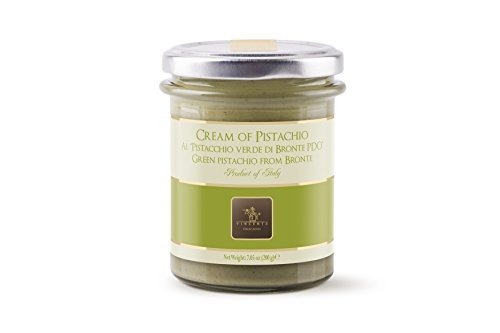
Item Name: 4 Set - Vincente Sicilian Cream of Pistachio Nut Spread, 7.05 Ounce
Value: 4.0
Unit: Count

Price: 24.95